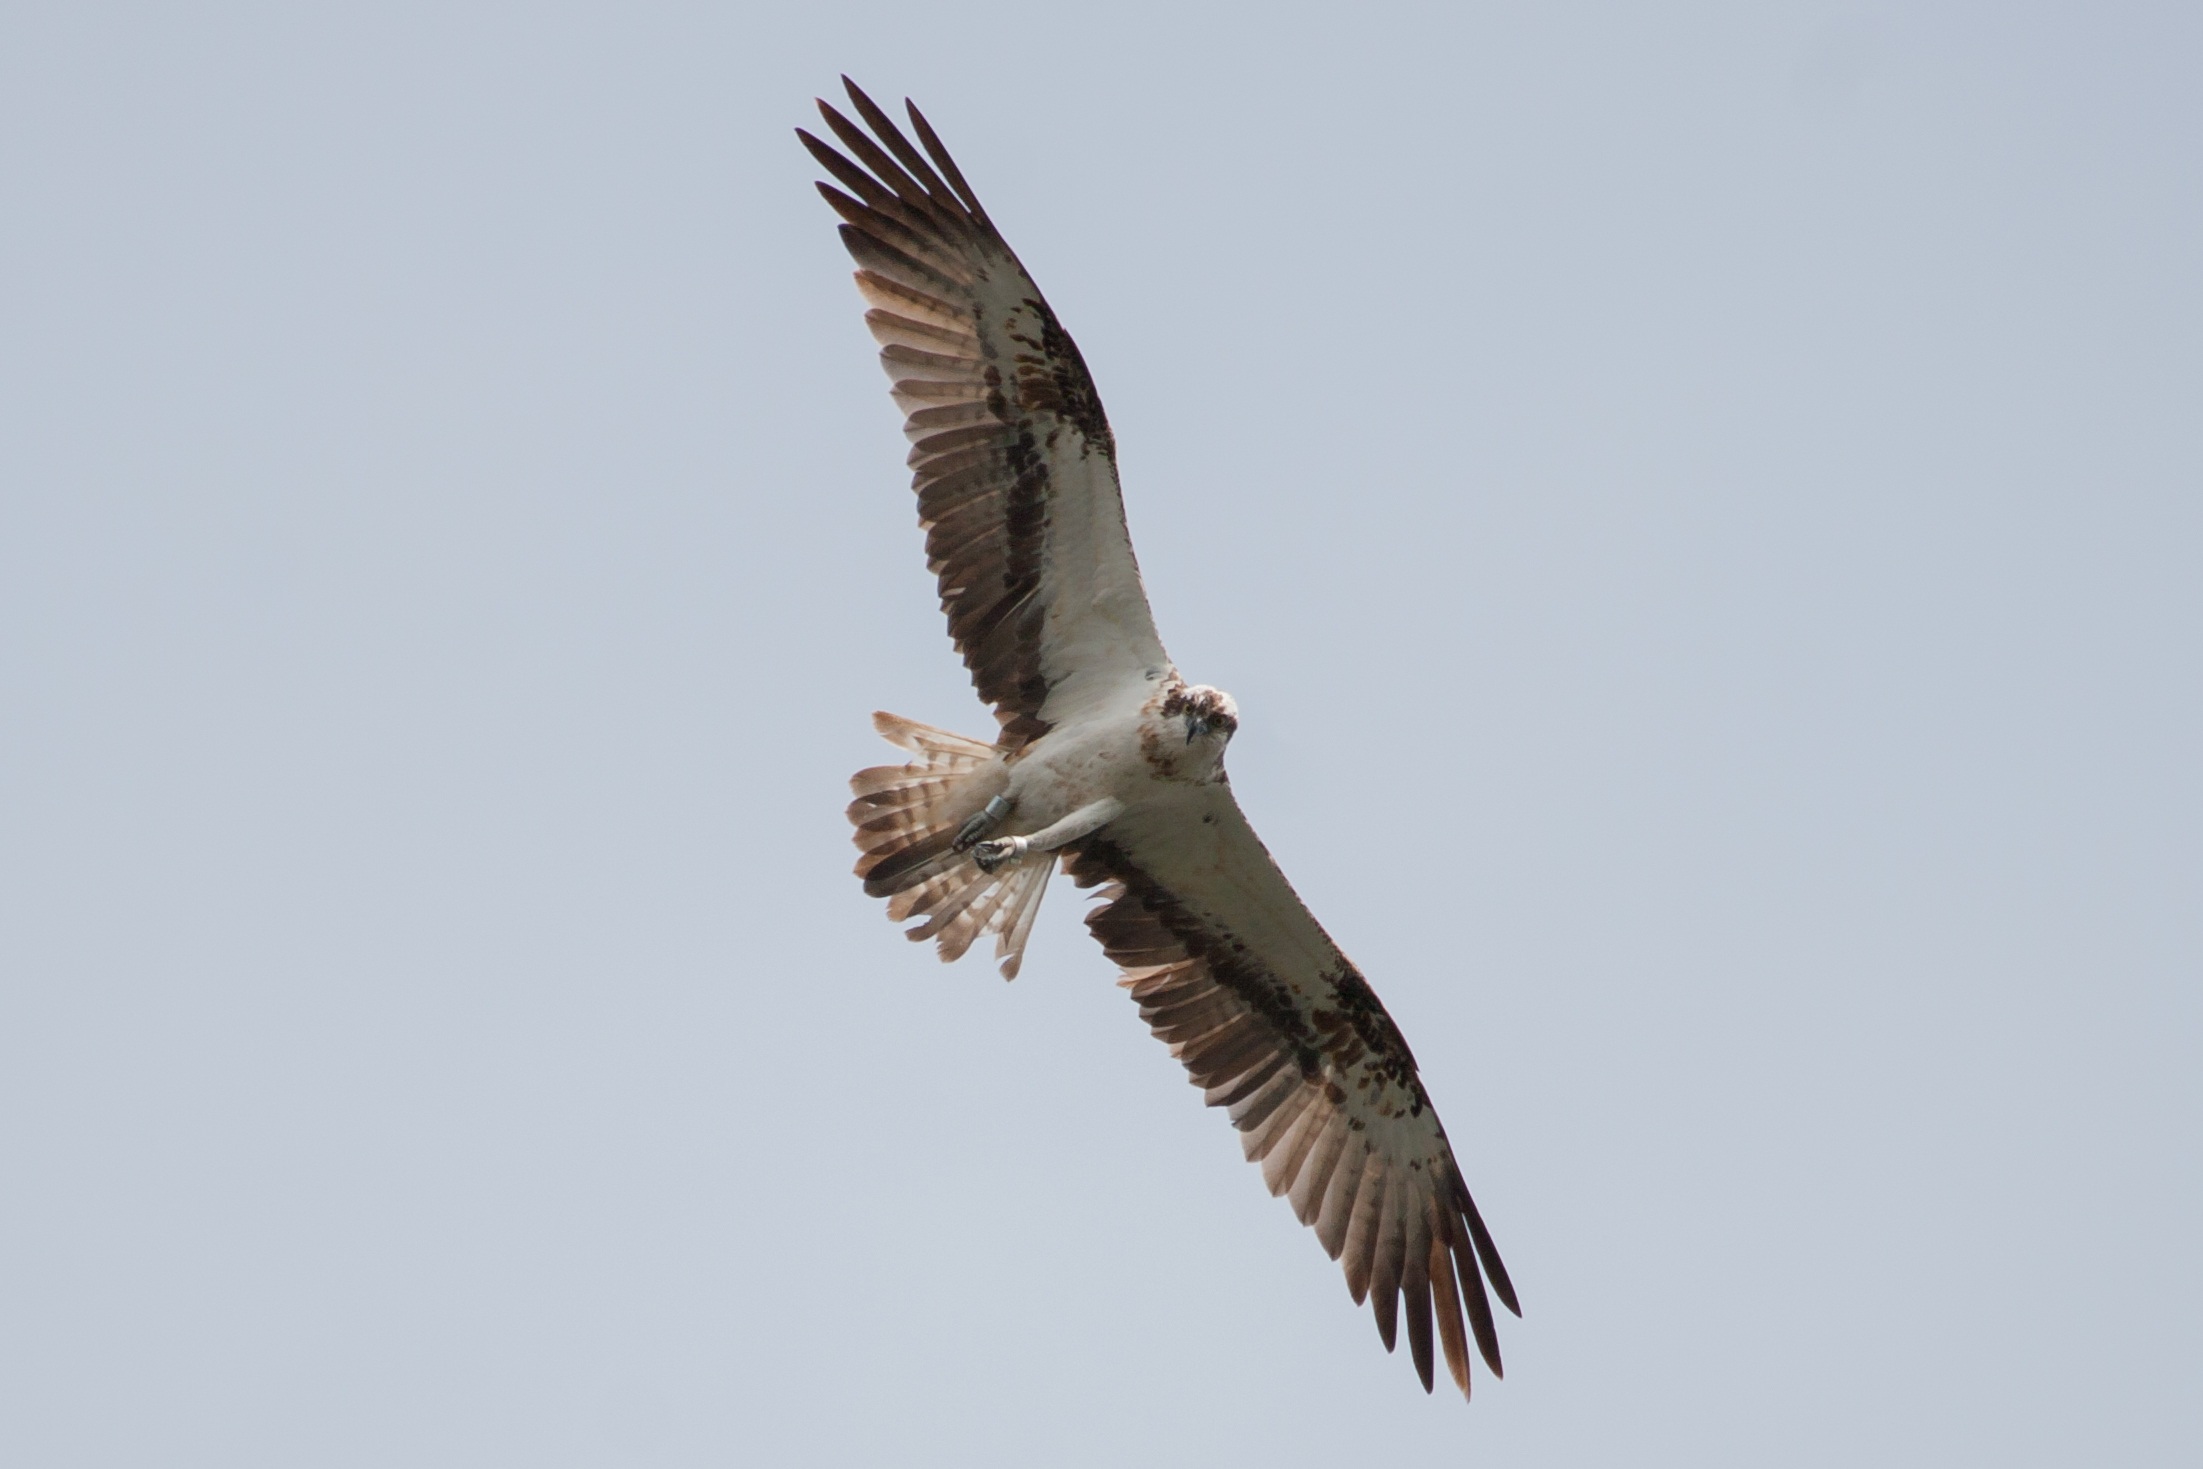
bird, wing, beak, flight, eagle, hawk, fauna, raptor, bird of prey, bald eagle, vertebrate, osprey, vulture, falcon, harrier, buzzard, adler, m ritz, conservation park, accipitriformes, mecklenburgische seenplatte